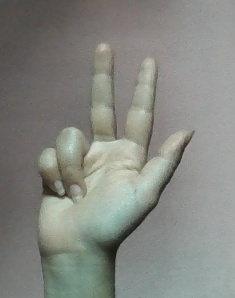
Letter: al